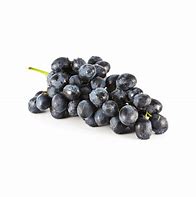
Label: Grapes